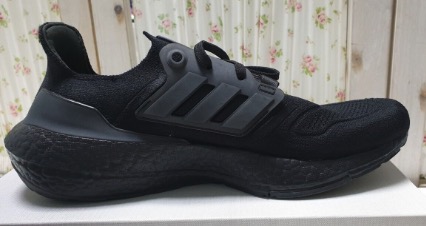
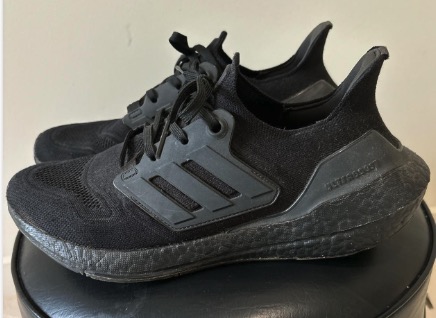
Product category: misc
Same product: yes